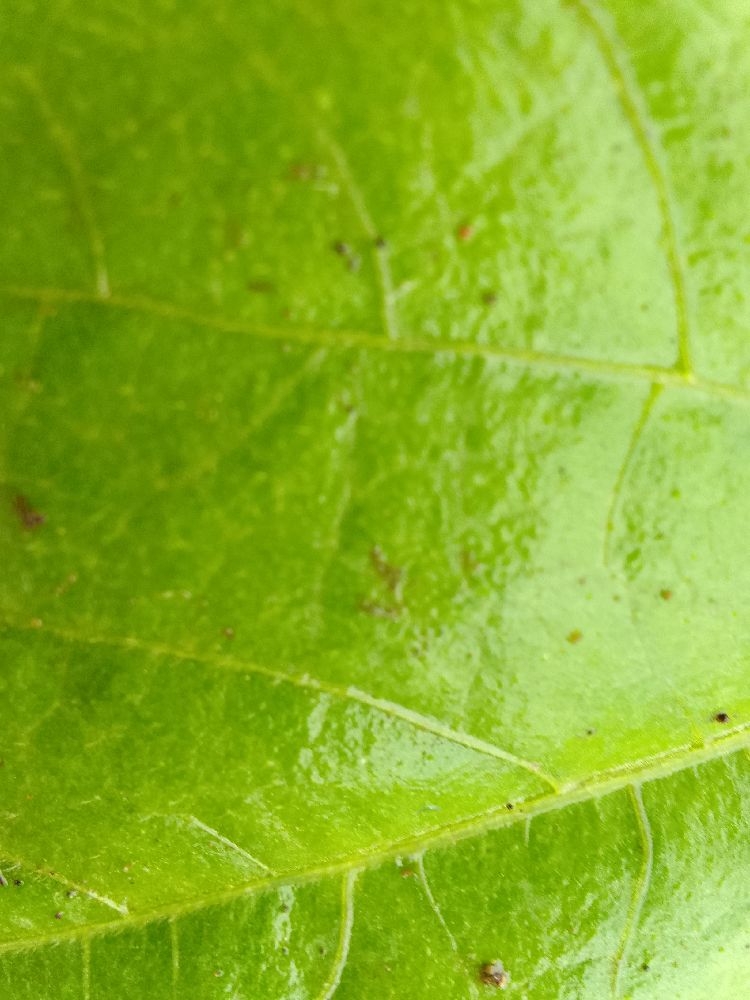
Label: healthy